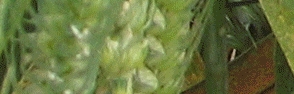
Label: Wheat___Brown_Rust